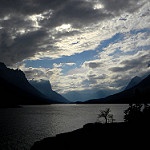
Label: glacier